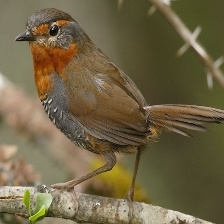
Species: CHUCAO TAPACULO
Scientific name: SCELORCHILUS RUBECULA